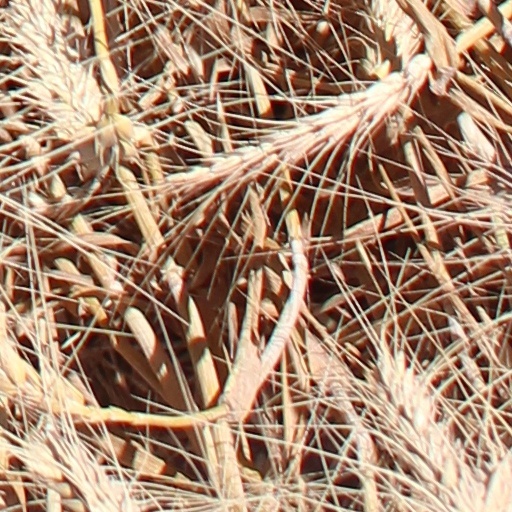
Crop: wheat